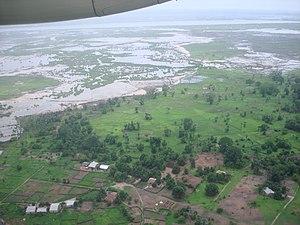
L'aéroport de Ziguinchor est un aéroport du Sénégal, situé à Ziguinchor en Casamance.
Ziguinchor est une ville de 205 294 habitants en 2013 du sud du Sénégal, chef-lieu du département de Ziguinchor de la région de Ziguinchor et de la région historique de la Casamance.